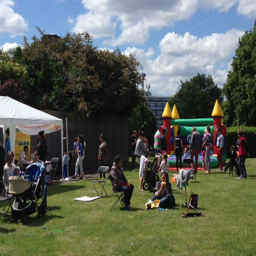
what is going on with the park